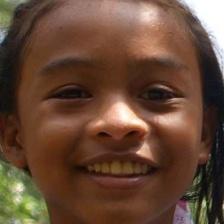
Label: faces